Arab Spring

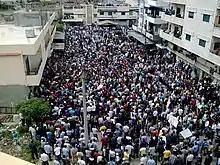
Anti-government demonstrations in Baniyas

Hosni Mubarak and his former interior minister Habib el-Adly were sentenced to life in prison on the basis of their failure to stop the killings during the first six days of the 2011 Egyptian Revolution. His successor, the Muslim Brotherhood-affiliated Islamist Mohamed Morsi, won a presidential election in 2012 regarded as free and fair by election observers, and was subsequently sworn in before judges at the Supreme Constitutional Court. Fresh protests against Morsi erupted in Egypt on 22 November 2012. More protests against Morsi's rule occurred one year into Morsi's presidency in June 2013, and on 3 July 2013, the military overthrew Morsi's government, thus removing him from office.